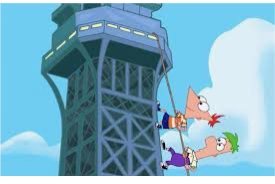
Portrait style: Cartoon Portrait